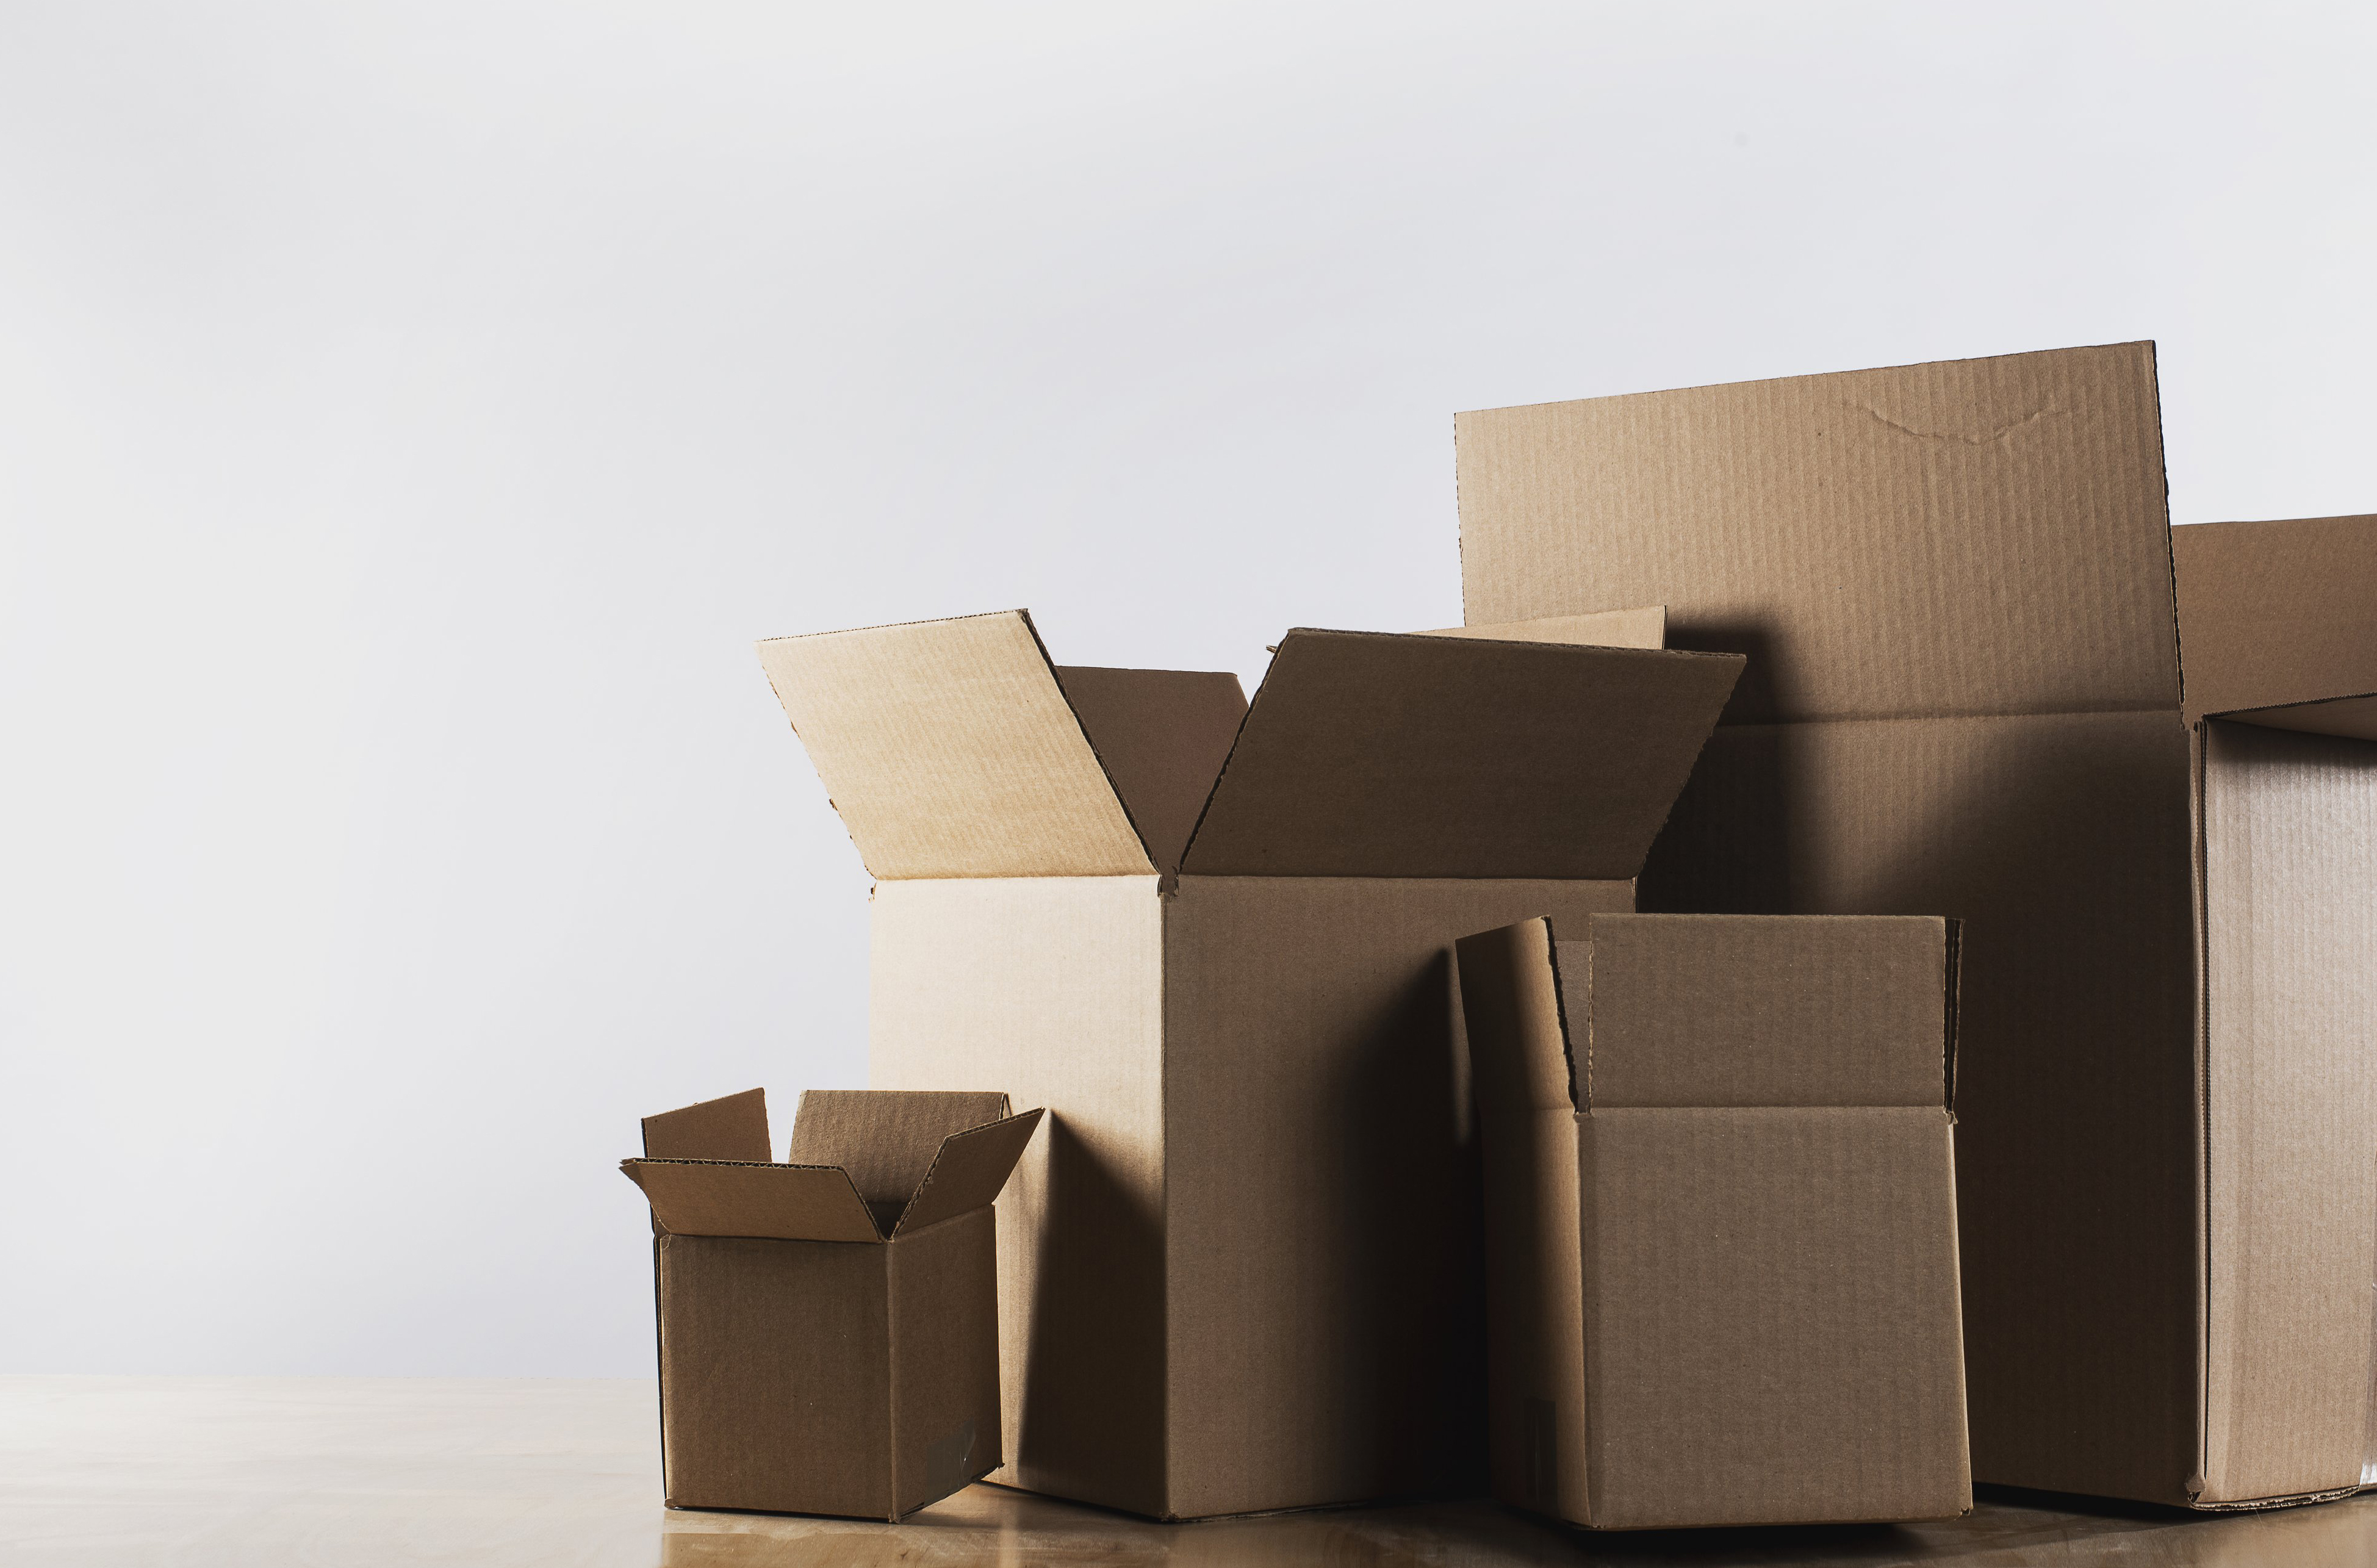
Label: cardboard